Henri-Auguste-Georges du Vergier

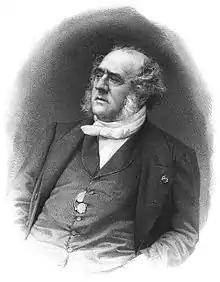
Portrait of Henri-Auguste-Georges du Vergier

Henri-Auguste-Georges du Vergier (September 28, 1805 - January 7, 1867). was a Legitimist member of the French National Assembly and presidential candidate.